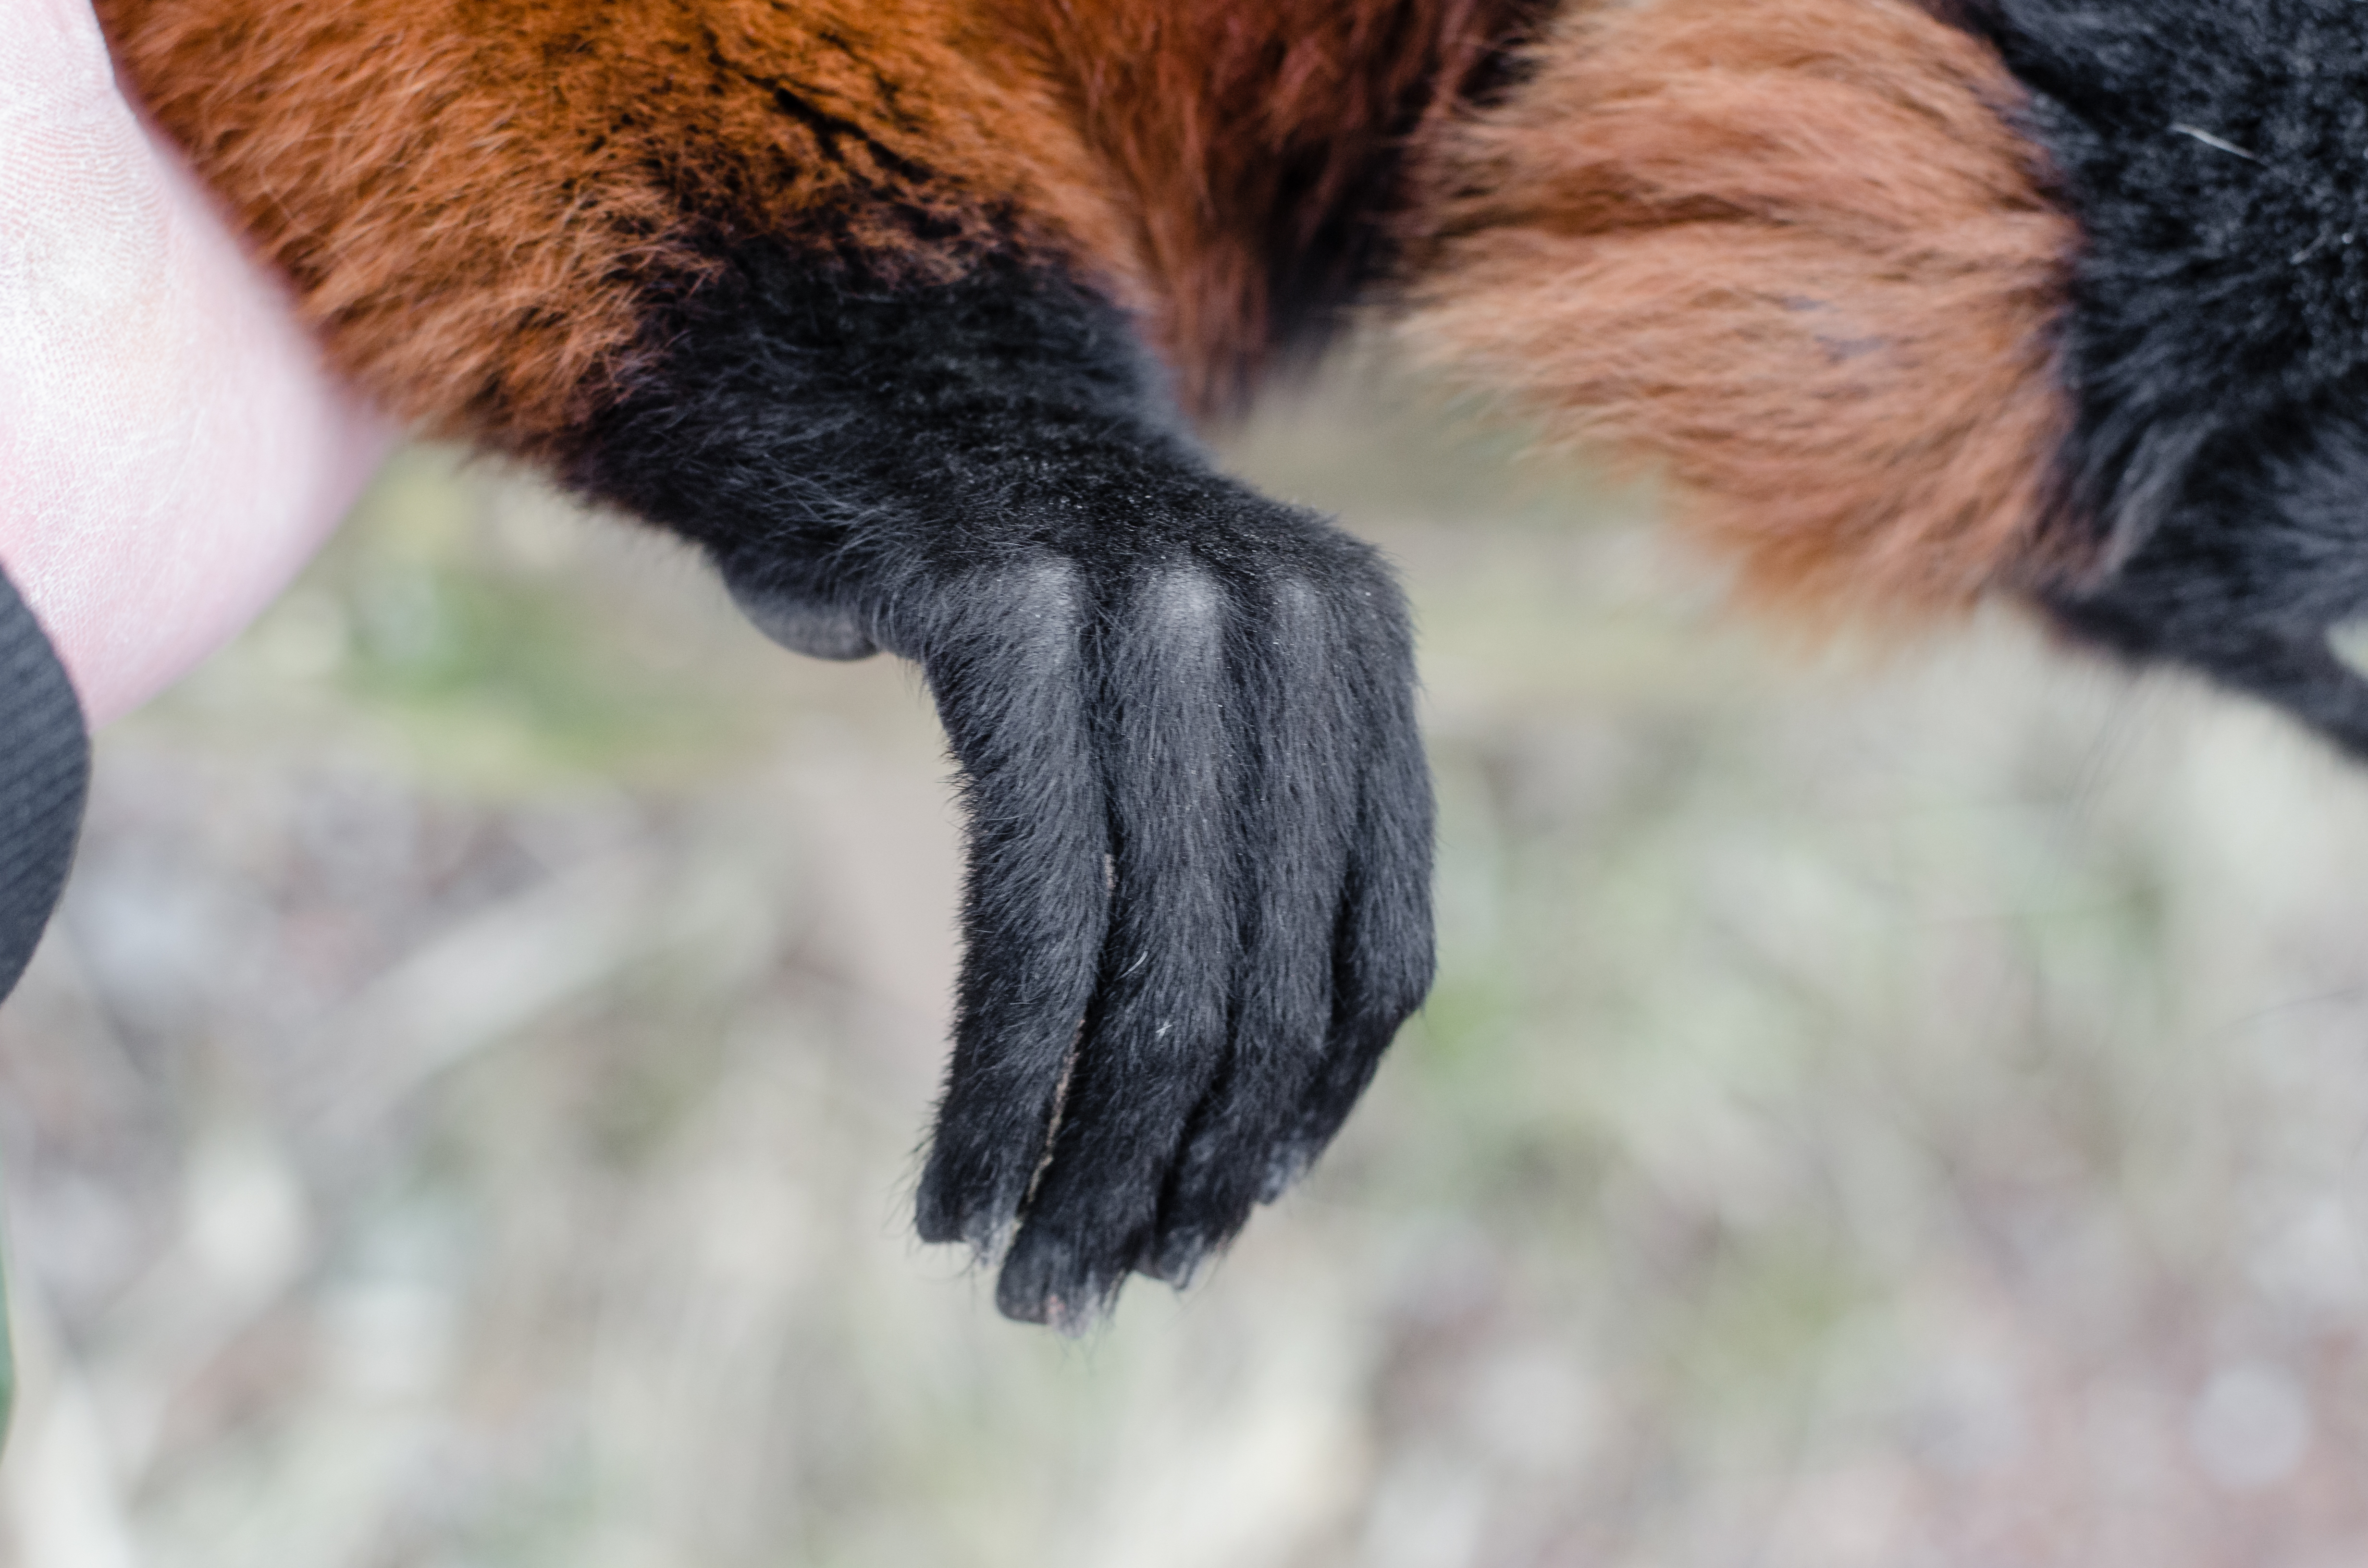
bokeh, feet, cute, wildlife, zoo, fur, red, cat, mammal, nikon, close up, eyes, hands, madagascar, zoom, germany, deutschland, augen, adorable, lemur, d7000, roter, niedlich, tierpark, hnde, fse, madagaskar, ruffed, vari, lemuren, gelsenkirchen, erlebniswelt